Fraser script

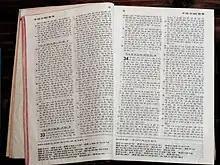
Lisu language Bible in the Fraser script

When transcribing diphthongs and nasal codas, letters ꓮ and ꓬ can work like vowels just like English letter Y, making Fraser script behave like an abjadic alphabet like the Roman instead of an abugida like Tibetan; meanwhile space works like a delimiter like a Tibetan tseg, making a final consonant (such as ꓠ) possible without necessity of a halanta sign: 凉粉 reads as rather than as .